Jan-Moritz Lichte

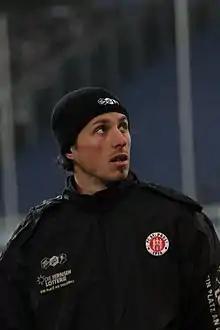
Lichte with FC St. Pauli in 2012

Jan-Moritz Lichte (born 12 January 1980) is a German football manager, who works as assistant coach for Turkey. As a player, he played for KSV Baunatal. He was an assistant manager at Mainz 05 between 2017 and 2020.